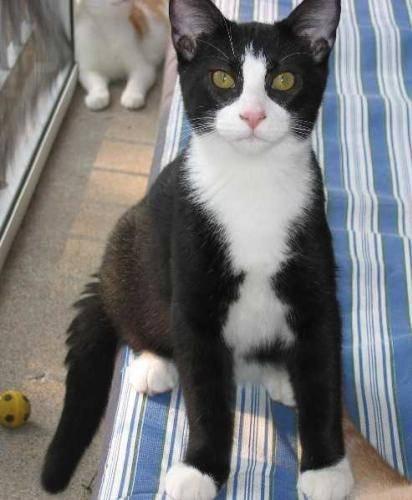
cat